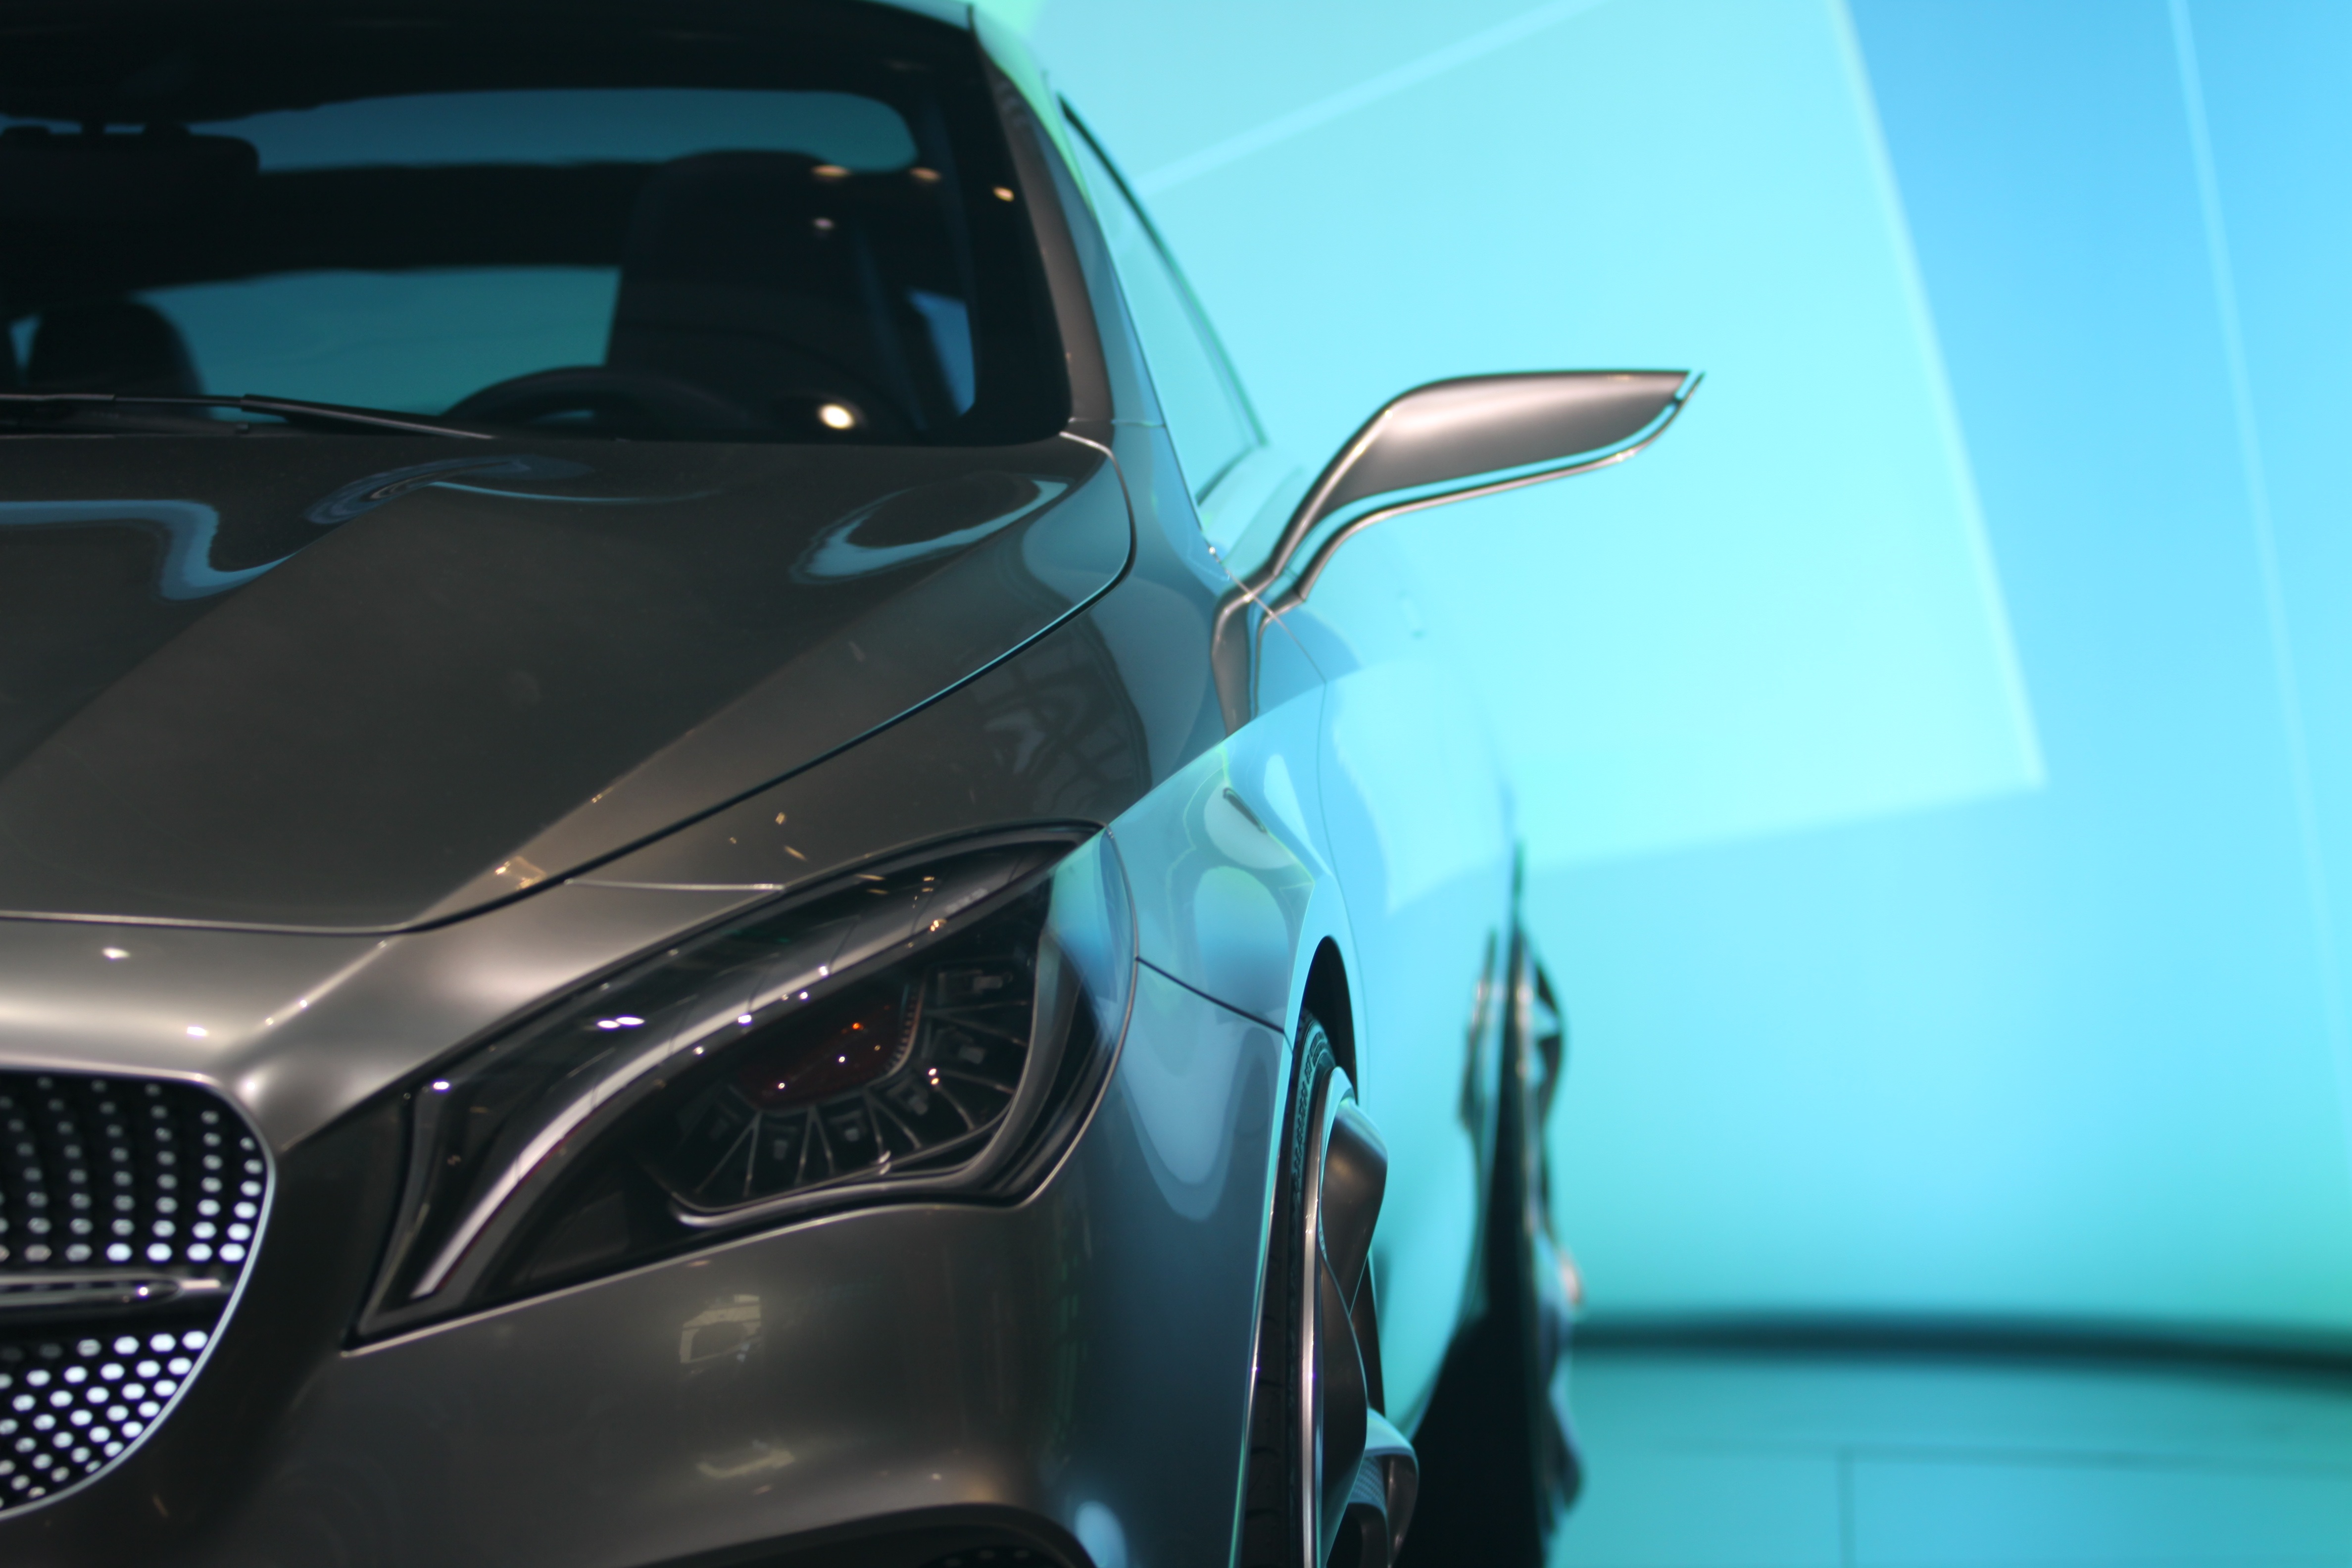
car, wheel, vehicle, auto, silver, sedan, elegant, front, mercedes benz, auto show, sport utility vehicle, land vehicle, automobile make, automotive exterior, compact car, automotive design, luxury vehicle, executive car, mid size car